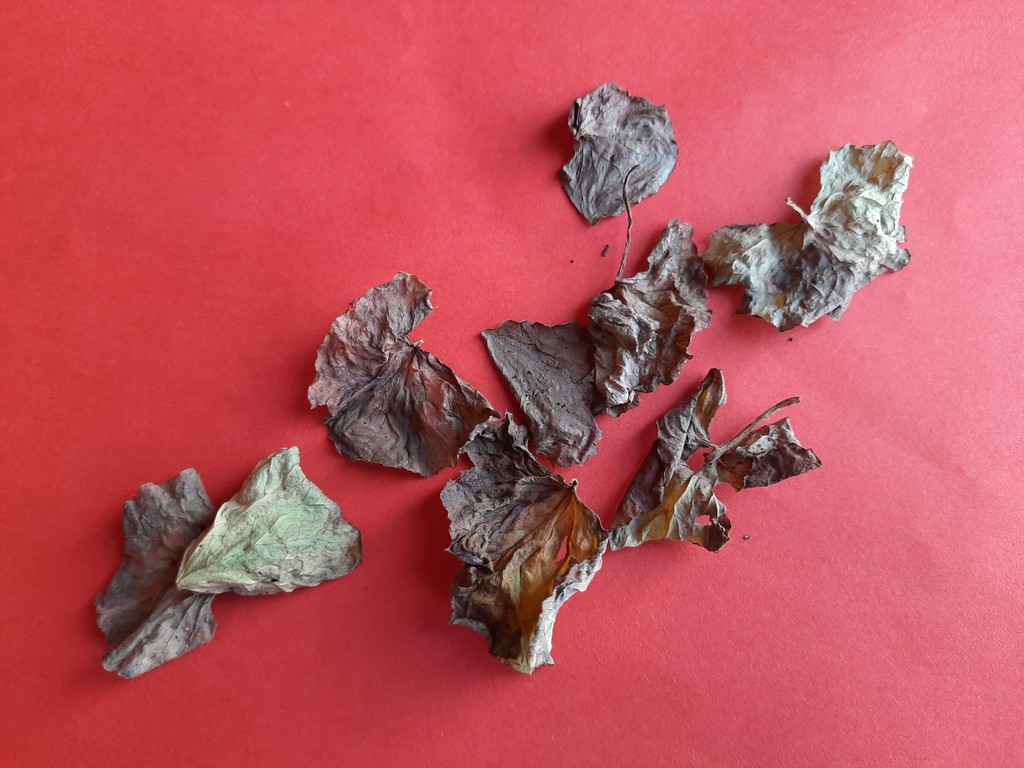
Label: Dried